Death of Arkadiusz Jóźwik

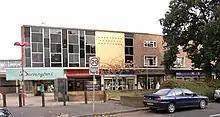
Arkadiusz Jóźwik was fatally punched at The Stow, Harlow (pictured in 2008)

On 27 August 2016, Arkadiusz "Arek" Jóźwik, a 40-year-old Polish immigrant in Harlow, Essex, was punched in the back of the head by a 15-year-old male and died in hospital two days later as a result of injuries caused when he hit the ground. The attacker, who can not be named in the British media due to his age, was found guilty of manslaughter and sentenced to three years' incarceration in a Young Offender Institution.